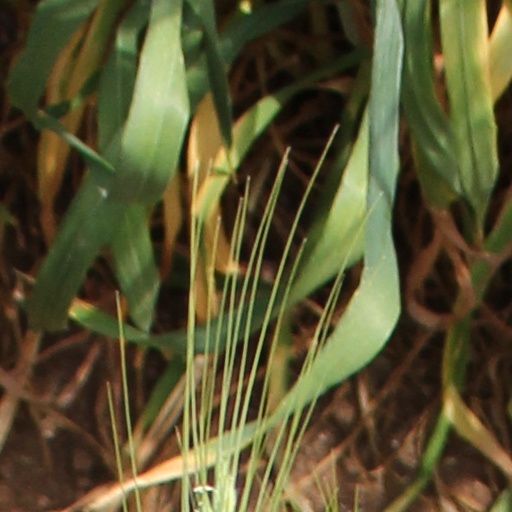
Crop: wheat